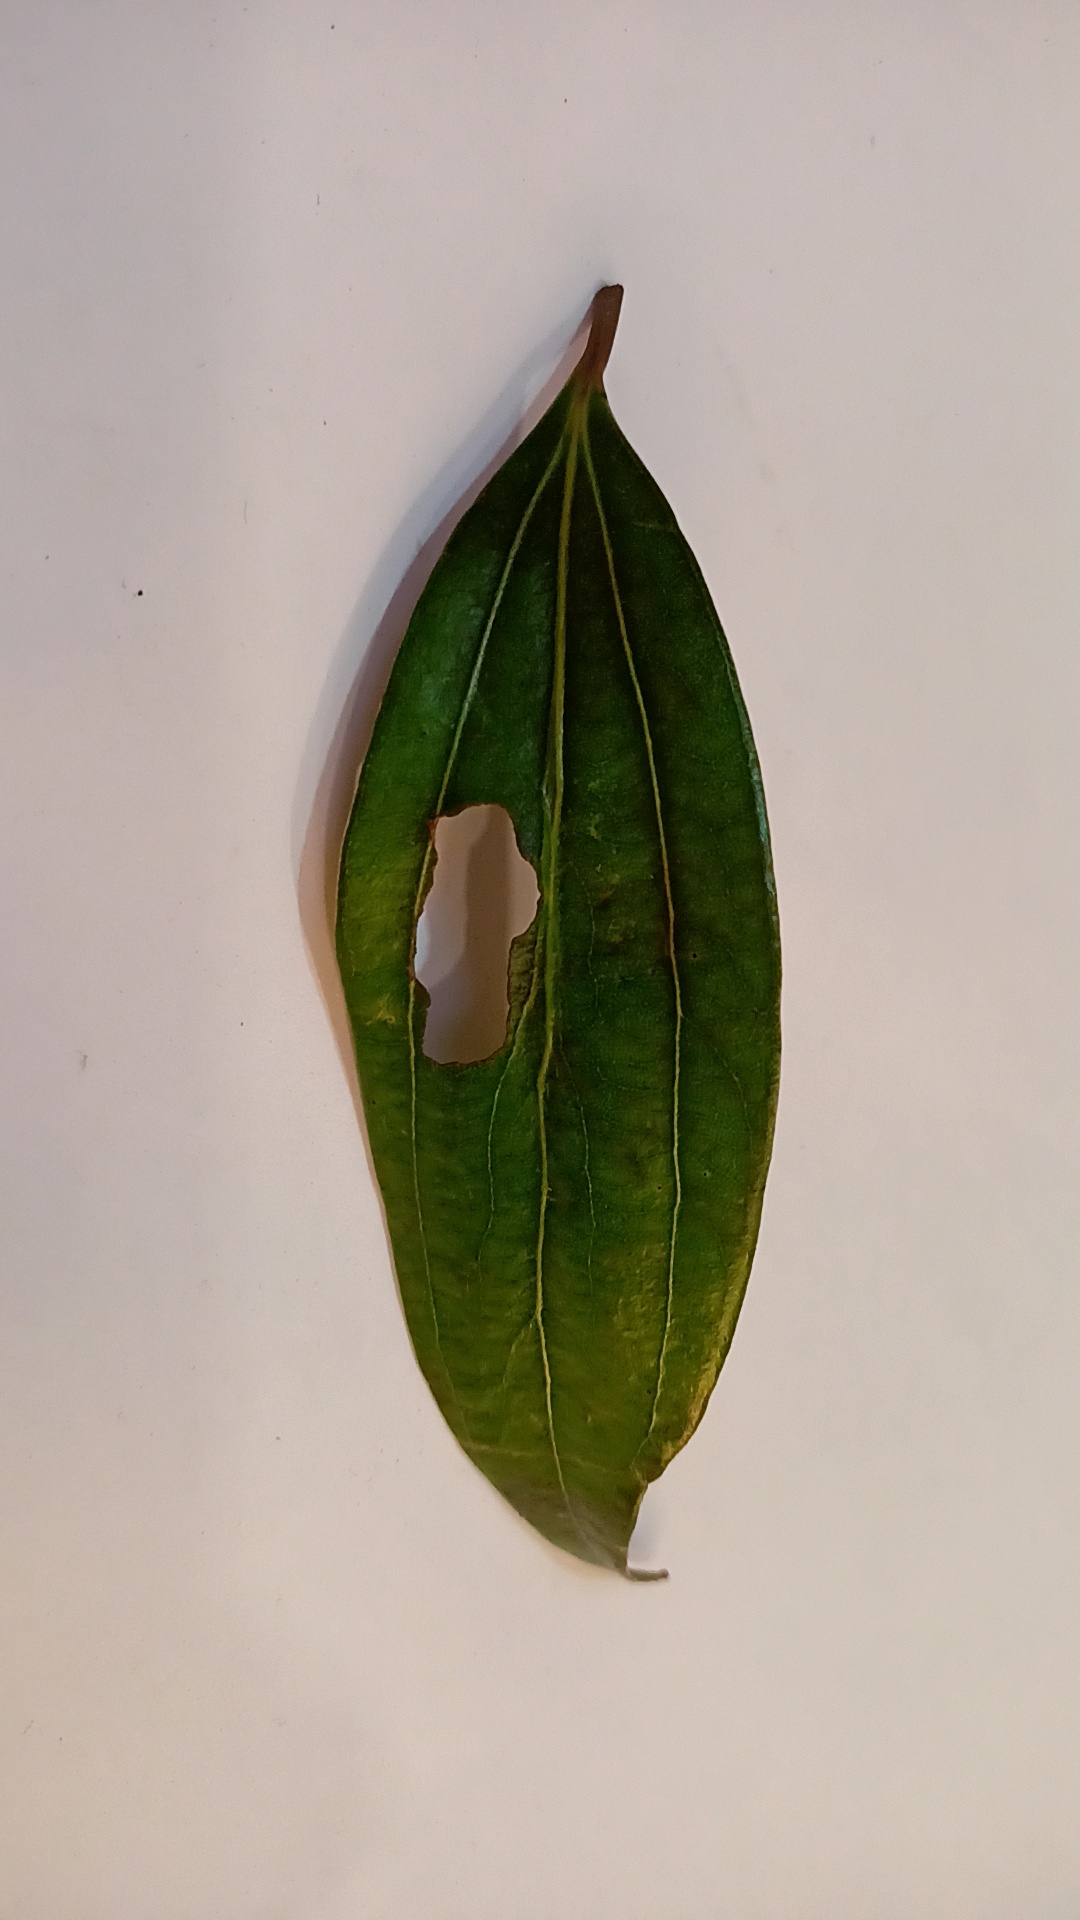
Label: Disease